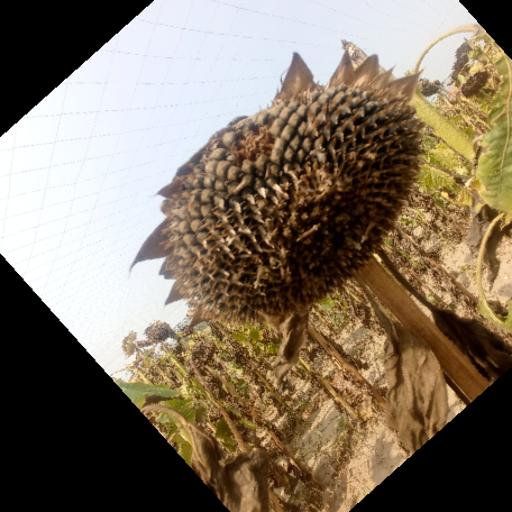
Label: Gray_mold